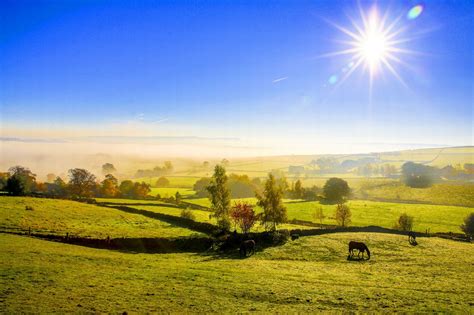
Weather: sun or clear